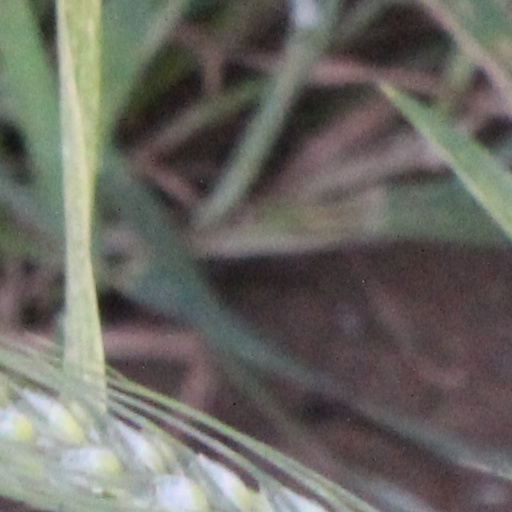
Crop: wheat